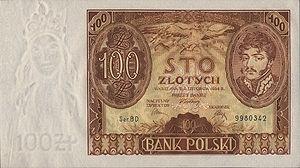
Le złoty est l'unité monétaire principale de la Pologne. Il est divisé en 100 groszy. Le terme złoty signifie littéralement « d'or » ou « doré ».